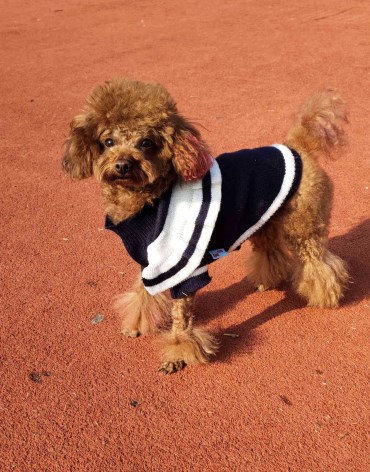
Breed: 7449-n000128-teddy